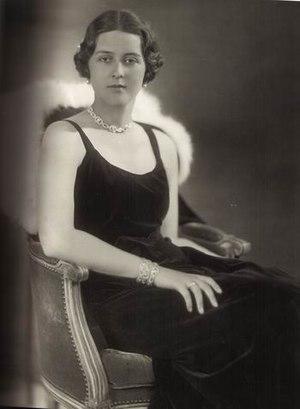
André de Grèce, prince de Grèce et de Danemark, est né le 2 février 1882 à Athènes, en Grèce, et mort le 3 décembre 1944 à Monte-Carlo, à Monaco. Fils du roi Georges Iᵉʳ de Grèce et beau-père de la reine Élisabeth II du Royaume-Uni, c’est un militaire hellène, surtout connu pour son rôle controversé durant la guerre gréco-turque de 1919-1922.